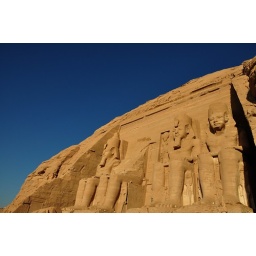
Abu simbel against blue sky